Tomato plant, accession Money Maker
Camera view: vertical (180 deg); turntable rotation: 150 degrees
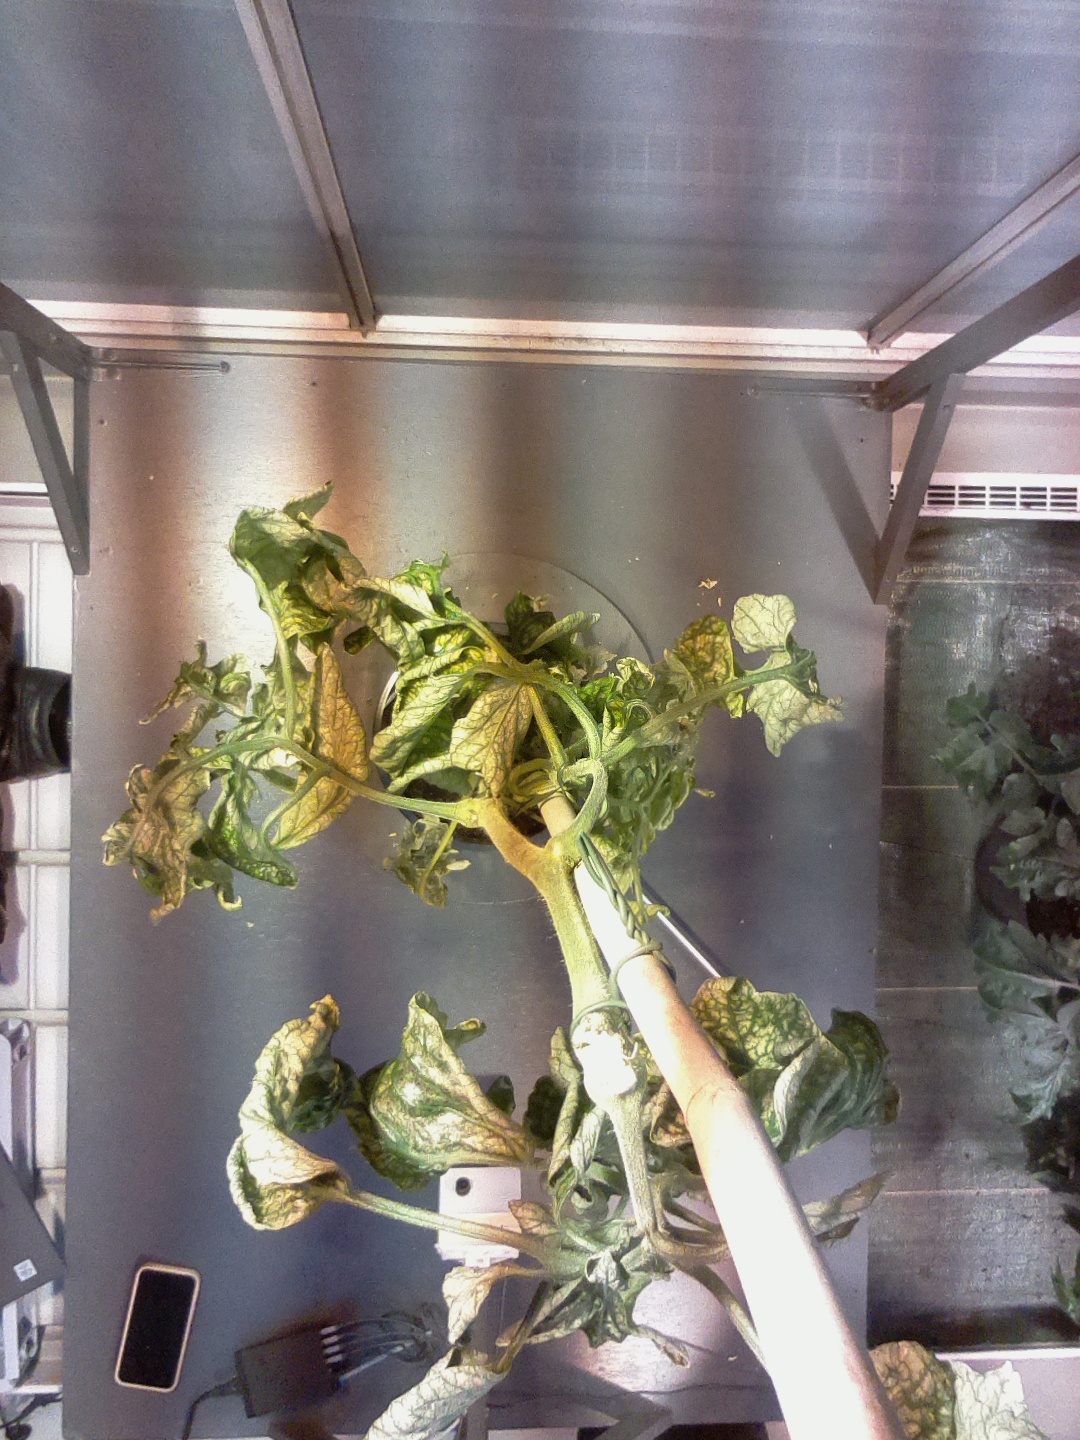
BBCH growth stage 52: 2 inflorescences visible